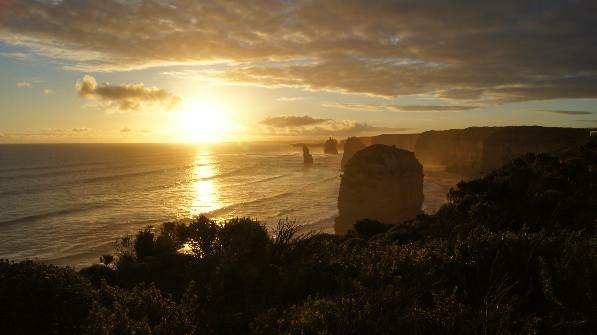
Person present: No